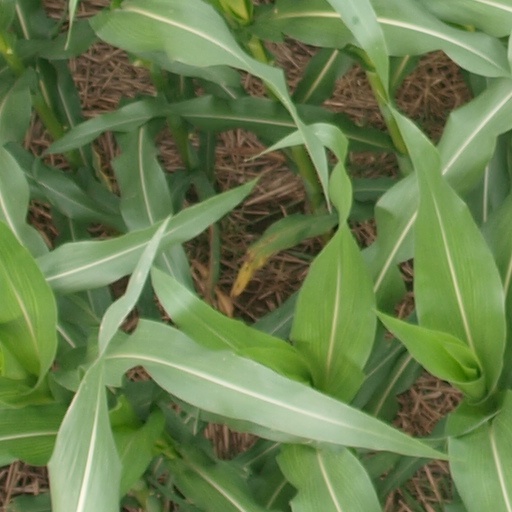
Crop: maize; corn